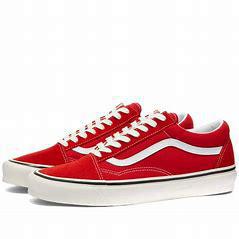
Brand: Vans
Model: UA Old Skool